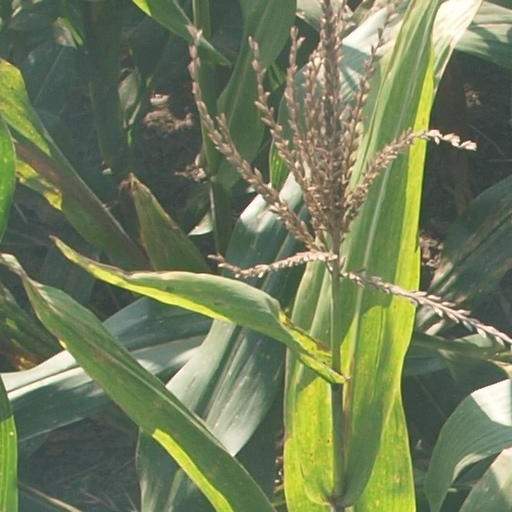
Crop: maize; corn